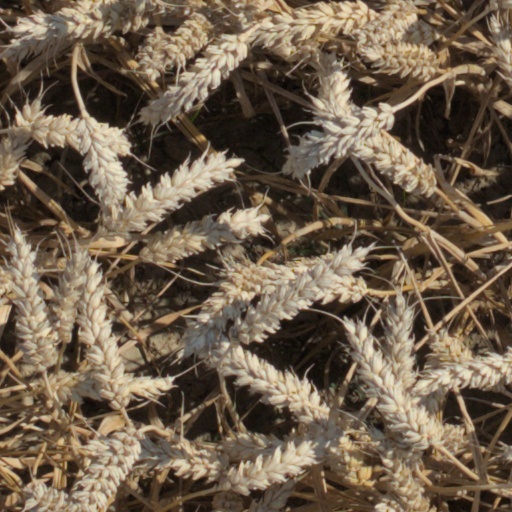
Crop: wheat